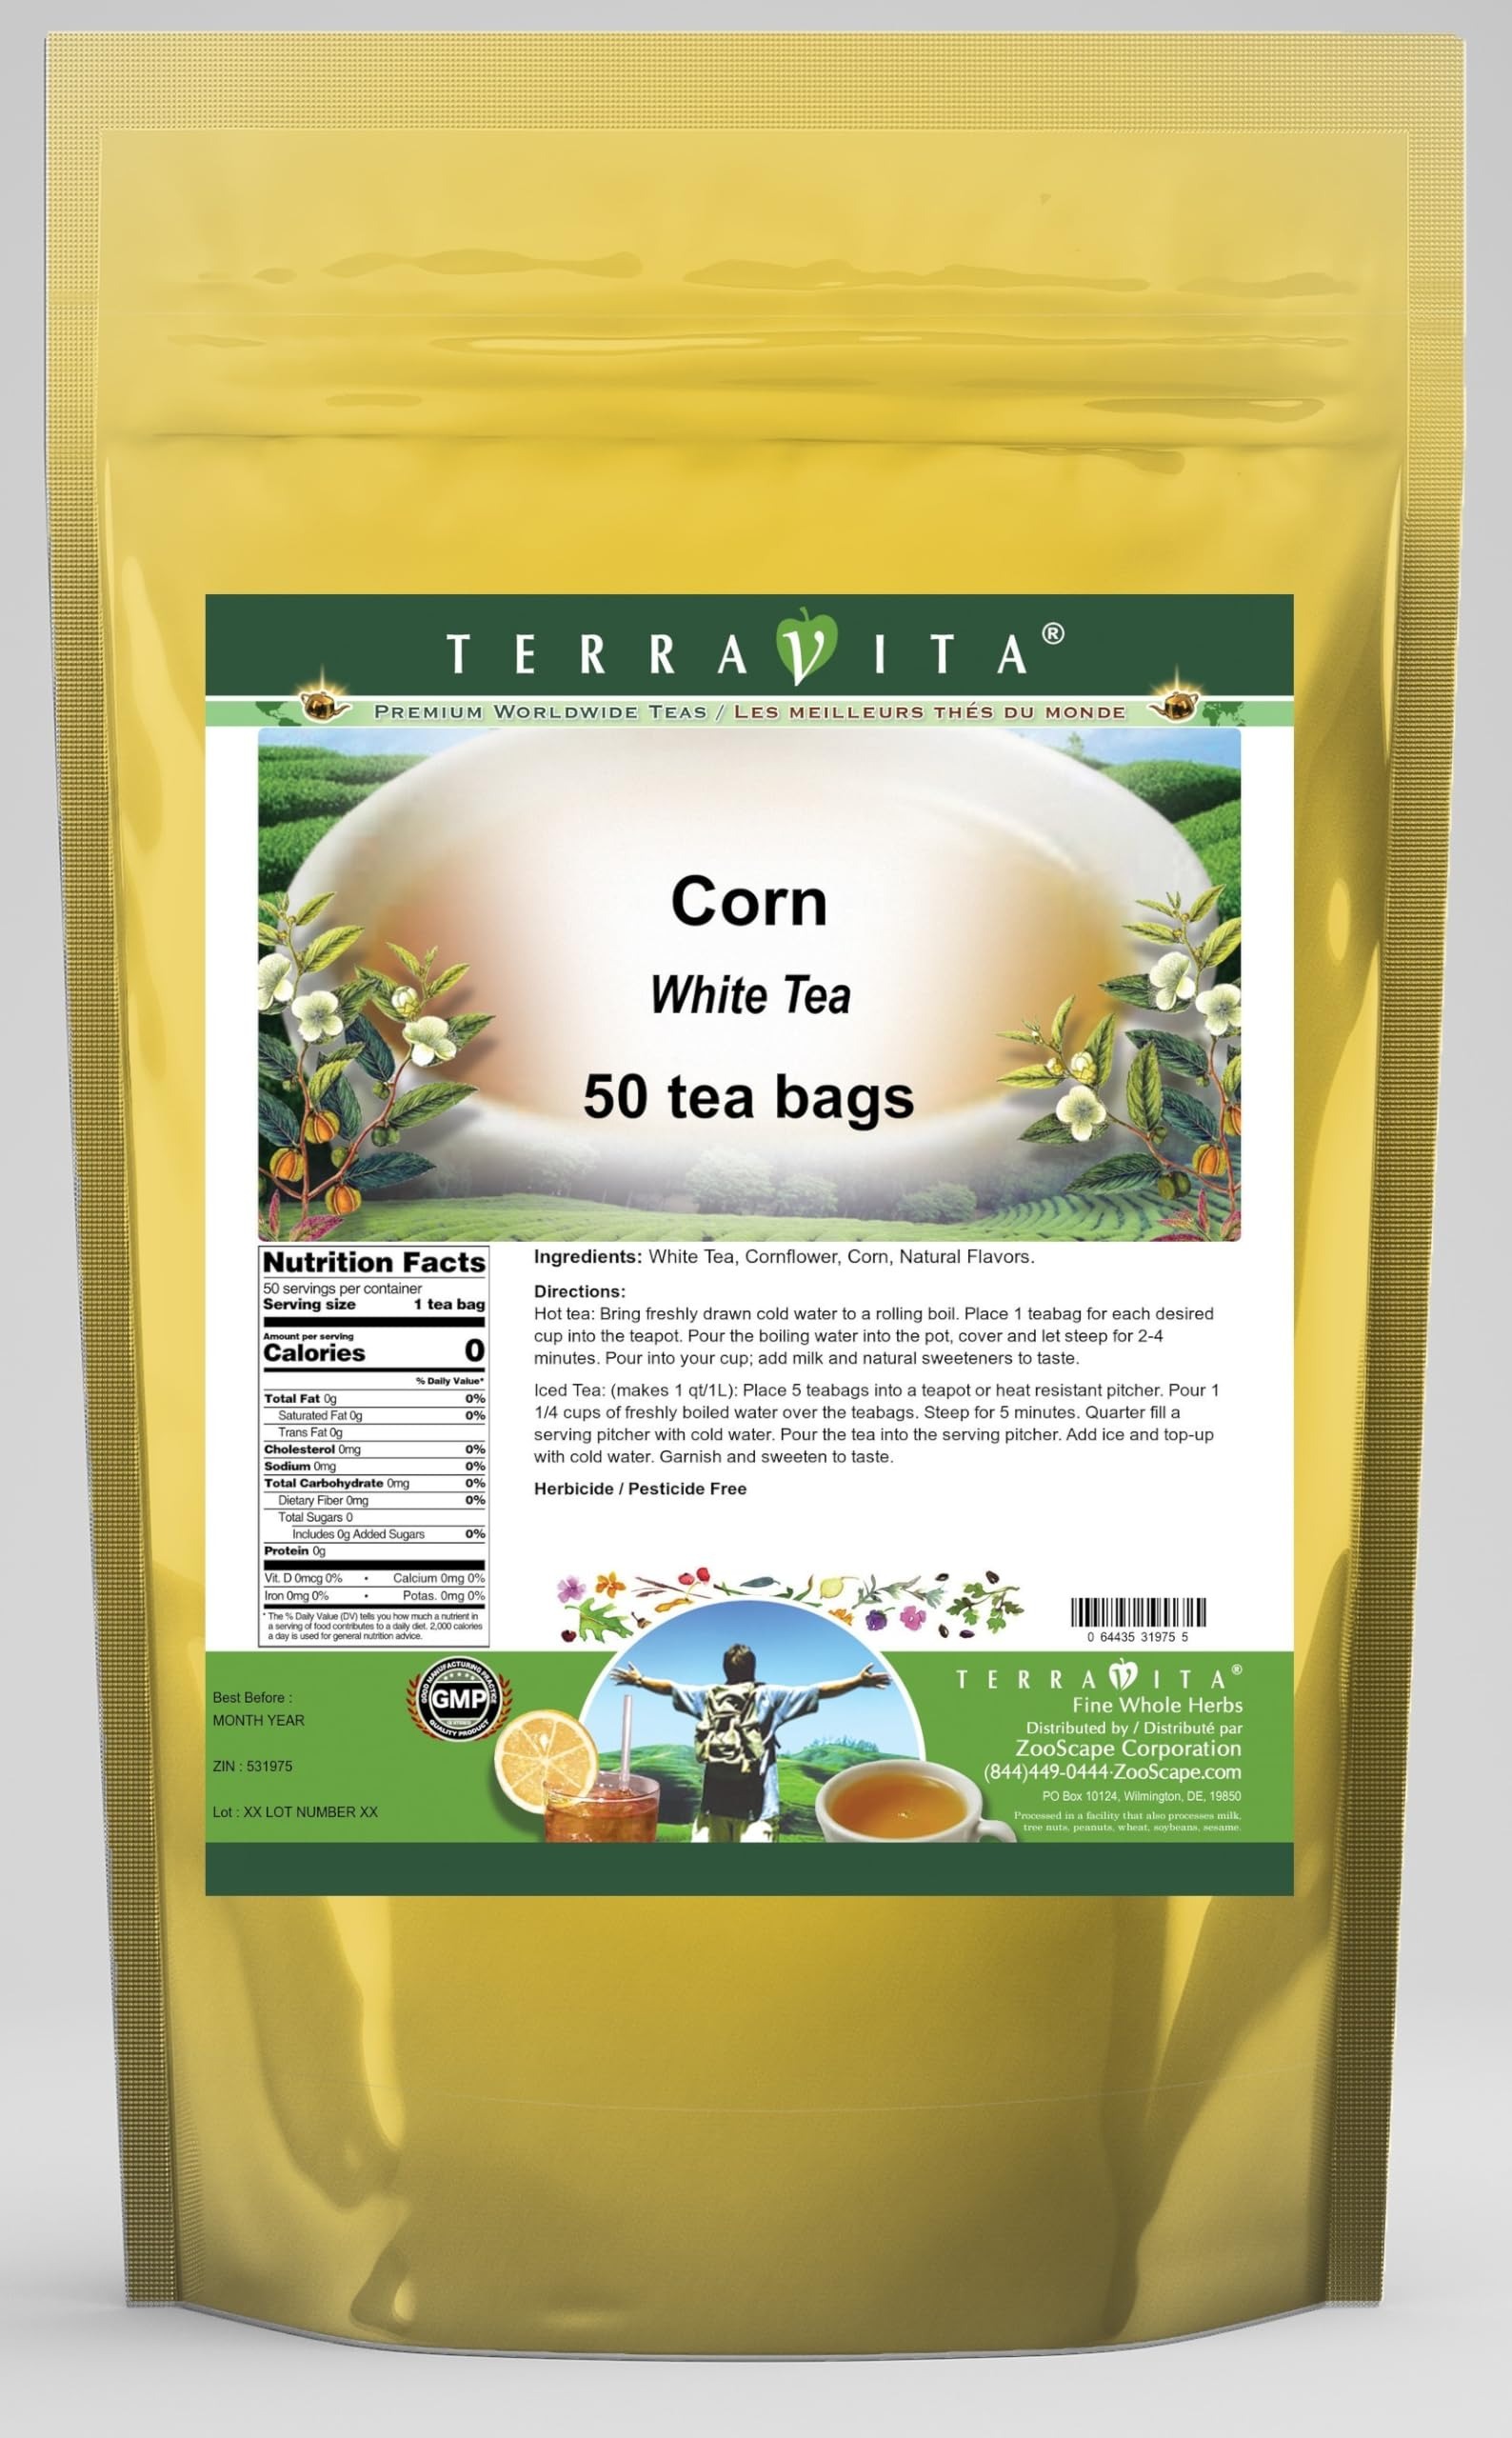
Item Name: Corn White Tea (50 tea bags, ZIN: 531975) - 2 Pack
Bullet Point 1: Our Corn White Tea is a mouth-watering flavored White tea with Cornflower that you can enjoy all year round! The aroma and Corn flavor is a delight! - Ingredients: White tea, Cornflower, Corn and Natural Corn Flavor.
Bullet Point 2: No fillers.
Bullet Point 3: Manufacturer: TerraVita
Bullet Point 4: Size: 50 tea bags
Bullet Point 5: White Tea Bags - Packed in a convenient upright pouch!
Product Description: Our Corn White Tea is a mouth-watering flavored White tea with Cornflower that you can enjoy all year round! The aroma and Corn flavor is a delight! - Ingredients: White tea, Cornflower, Corn and Natural Corn Flavor. - Hot tea brewing method: Bring freshly drawn cold water to a rolling boil. Place 1 teabag for each desired cup into the teapot. Pour the boiling water into the pot, cover and let steep for 2-4 minutes. Pour into your cup; add milk and natural sweeteners to taste. - Iced tea brewing method: (to make 1 liter/quart): Place 5 teabags into a teapot or heat resistant pitcher. Pour 1 1/4 cups of freshly boiled water over the teabags. Steep for 5 minutes. Quarter fill a serving pitcher with cold water. Pour the tea into the serving pitcher. Add ice and top-up with cold water. Garnish and sweeten to taste. - TerraVita is an exclusive line of premium-quality, natural source products that use only the finest, purest and most potent ingredients found around the world. TerraVita is hallmarked by the highest possible standards of purity, potency, stability and freshness. All of our products are prepared with the highest elements of quality control, from raw materials through the entire manufacturing process, up to and including the moment that the bottles or bags are sealed for freshness and shipped out to you. Our highest possible standards are certified by independent laboratories and backed by our personal guarantee. - TerraVita exists to meet and ensure your family's health and wellness without the harmful effects of chemicals and health products. We strive to make all of our products affordable and reliable and are constantly searching the market to maintain our affordability and to look for new ways to serve you and the ones you love. TerraVita has become a truste
Value: 100.0
Unit: Count

Price: 86.91